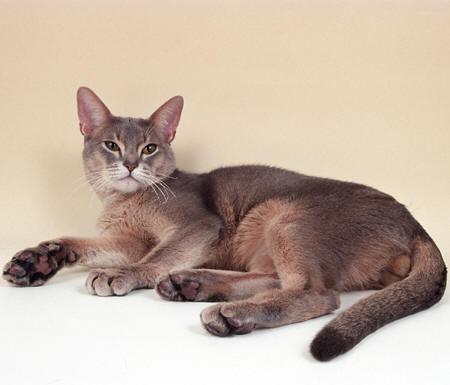
Abyssinian